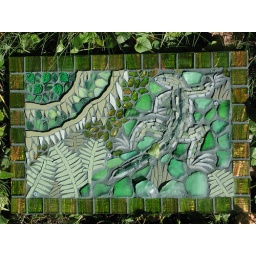
8&amp;quot; x 12&amp;quot; wall tile. Vitreous, unglazed ceramic, beach glass, buttons, millefiori. Inspired by E. Goodwin. Sept 2005